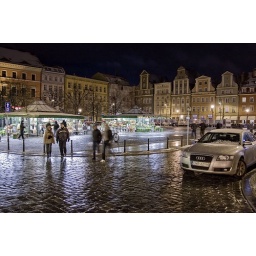
This is the flower market in Wroclaw town centre, open 24hrs a day apparently